373d Strategic Missile Squadron

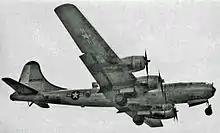
Boeing WB-29A

In late March 1943, the squadron arrived at Kunming Airport, China. In order to prepare for and sustain combat operations in China, the squadron had to conduct numerous flights over the Hump transporting gasoline, lubricants, ordnance, spare parts and the other items it needed. The 373d supported Chinese ground forces and attacked airfields, coal yards, docks, oil refineries and fuel dumps in French Indochina. It attacked shipping, mined rivers and ports and bombed maintenance shops and docks at Rangoon, Burma and attacked Japanese shipping in the East China Sea, Formosa Straits, South China Sea and Gulf of Tonkin. For its operations interdicting Japanese shipping it was awarded a Distinguished Unit Citation.